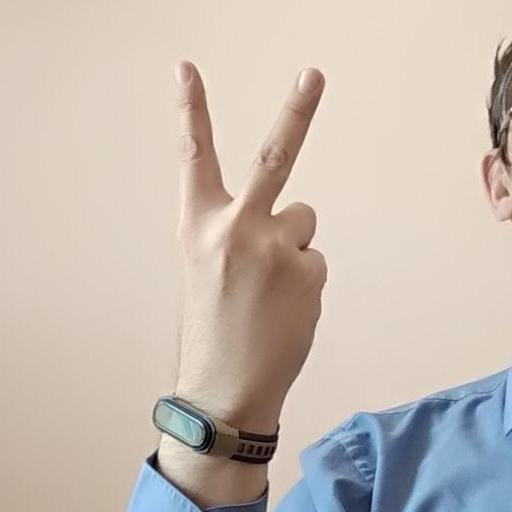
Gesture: peace_inverted